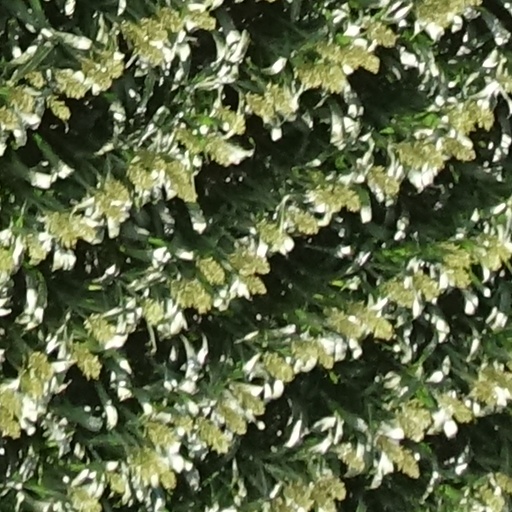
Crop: sorghum